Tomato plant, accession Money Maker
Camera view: horizontal (90 deg, fisheye); turntable rotation: 300 degrees
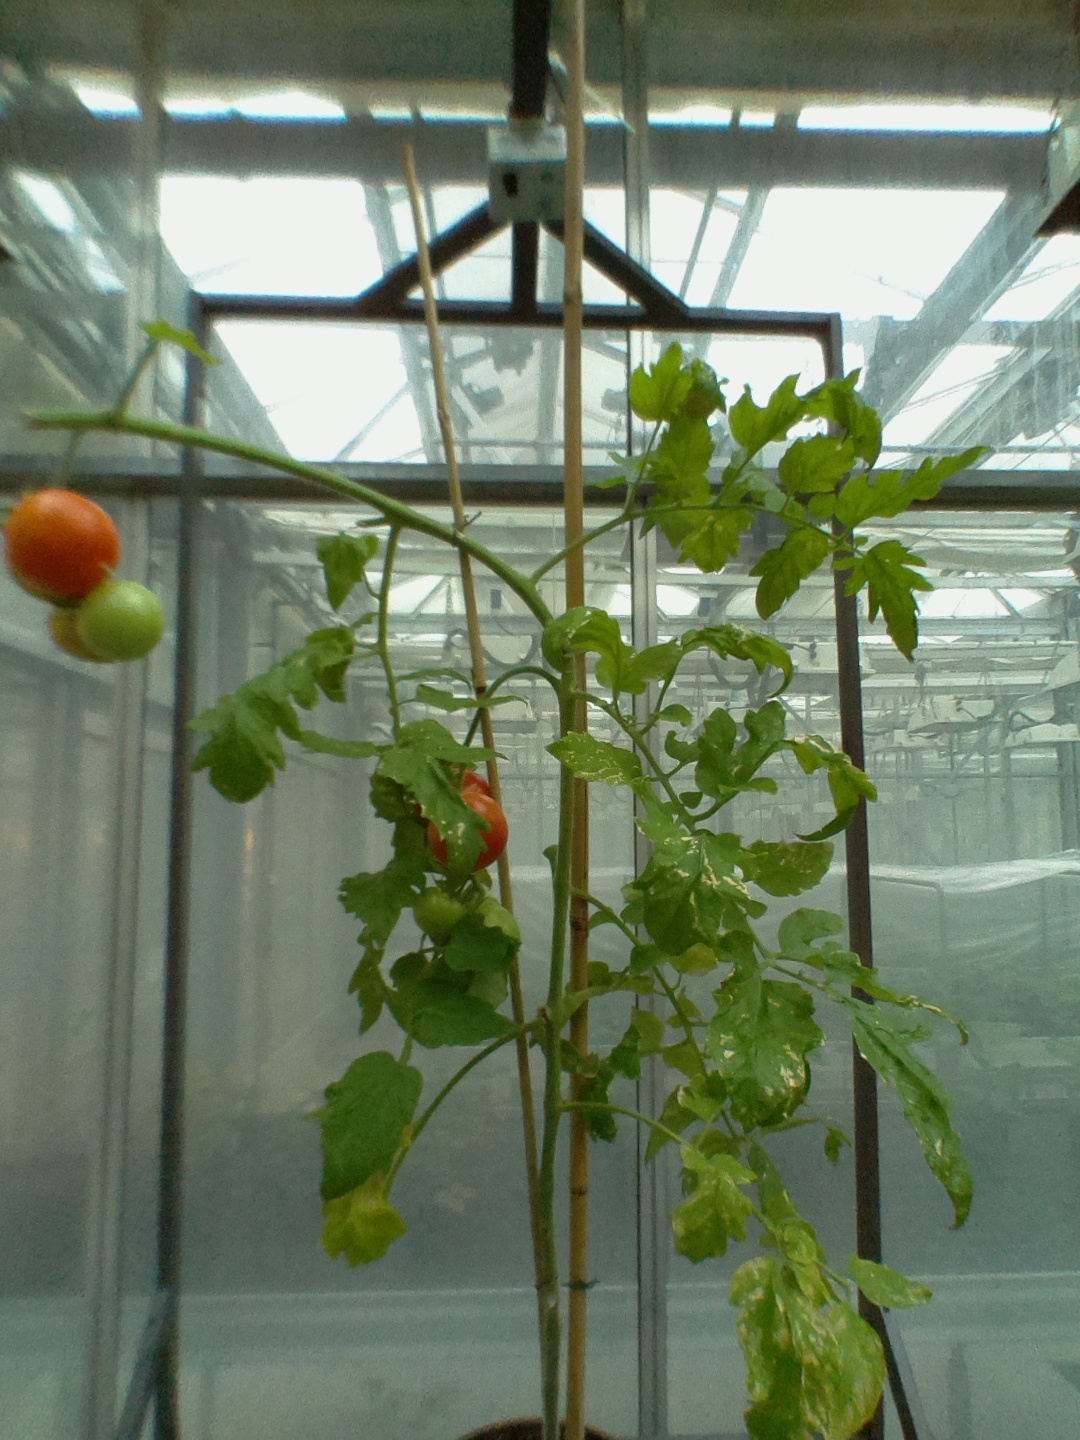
BBCH growth stage 87: 70%-80% of fruits show typical fully ripe color